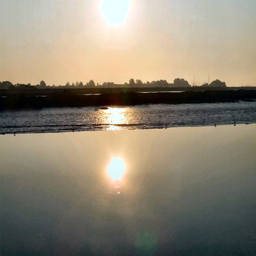
another shot of the estuary at dusk